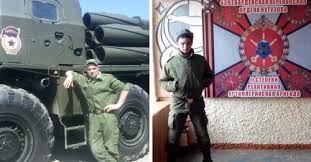
Label: Self Propelled Artillery